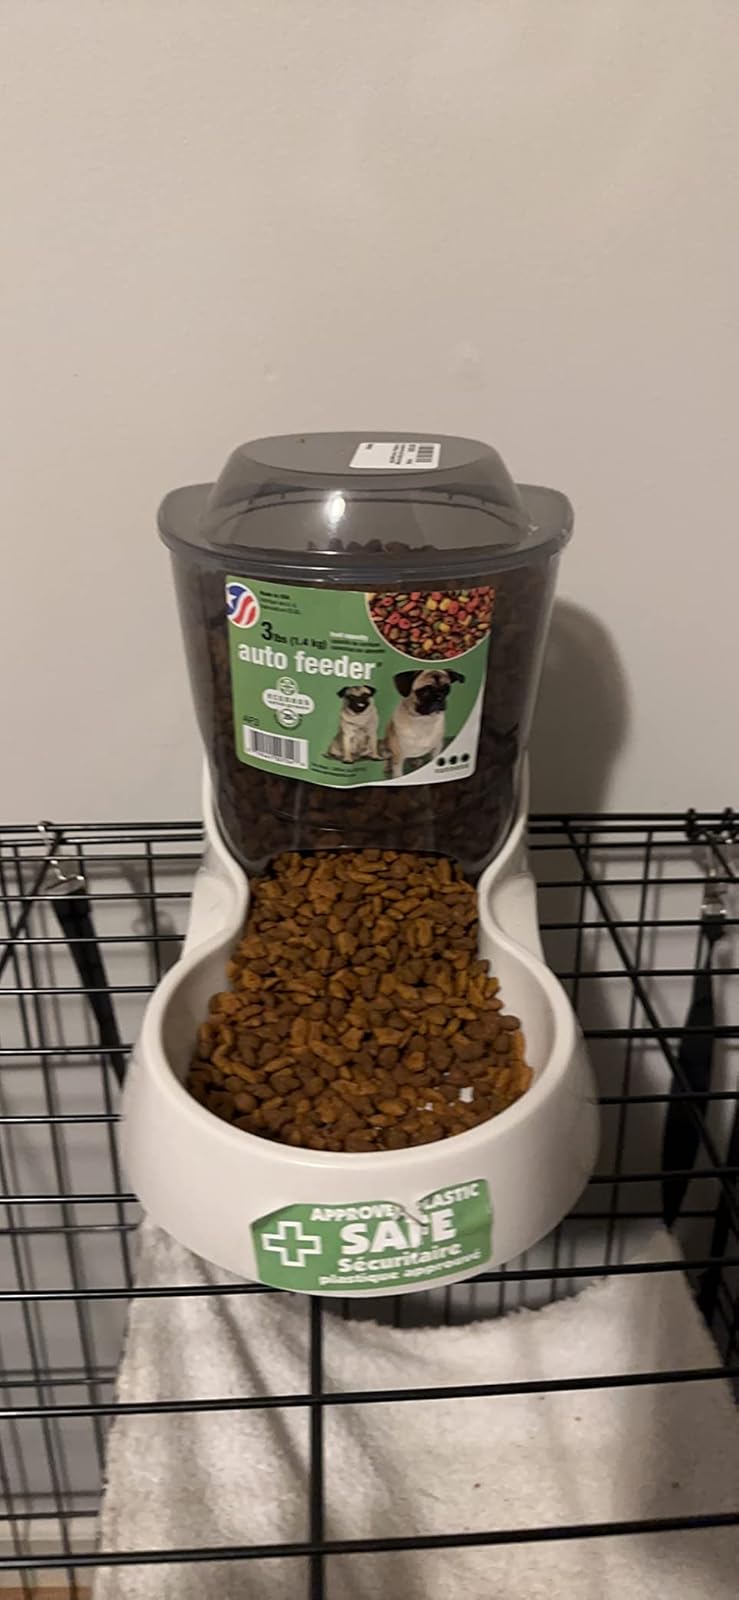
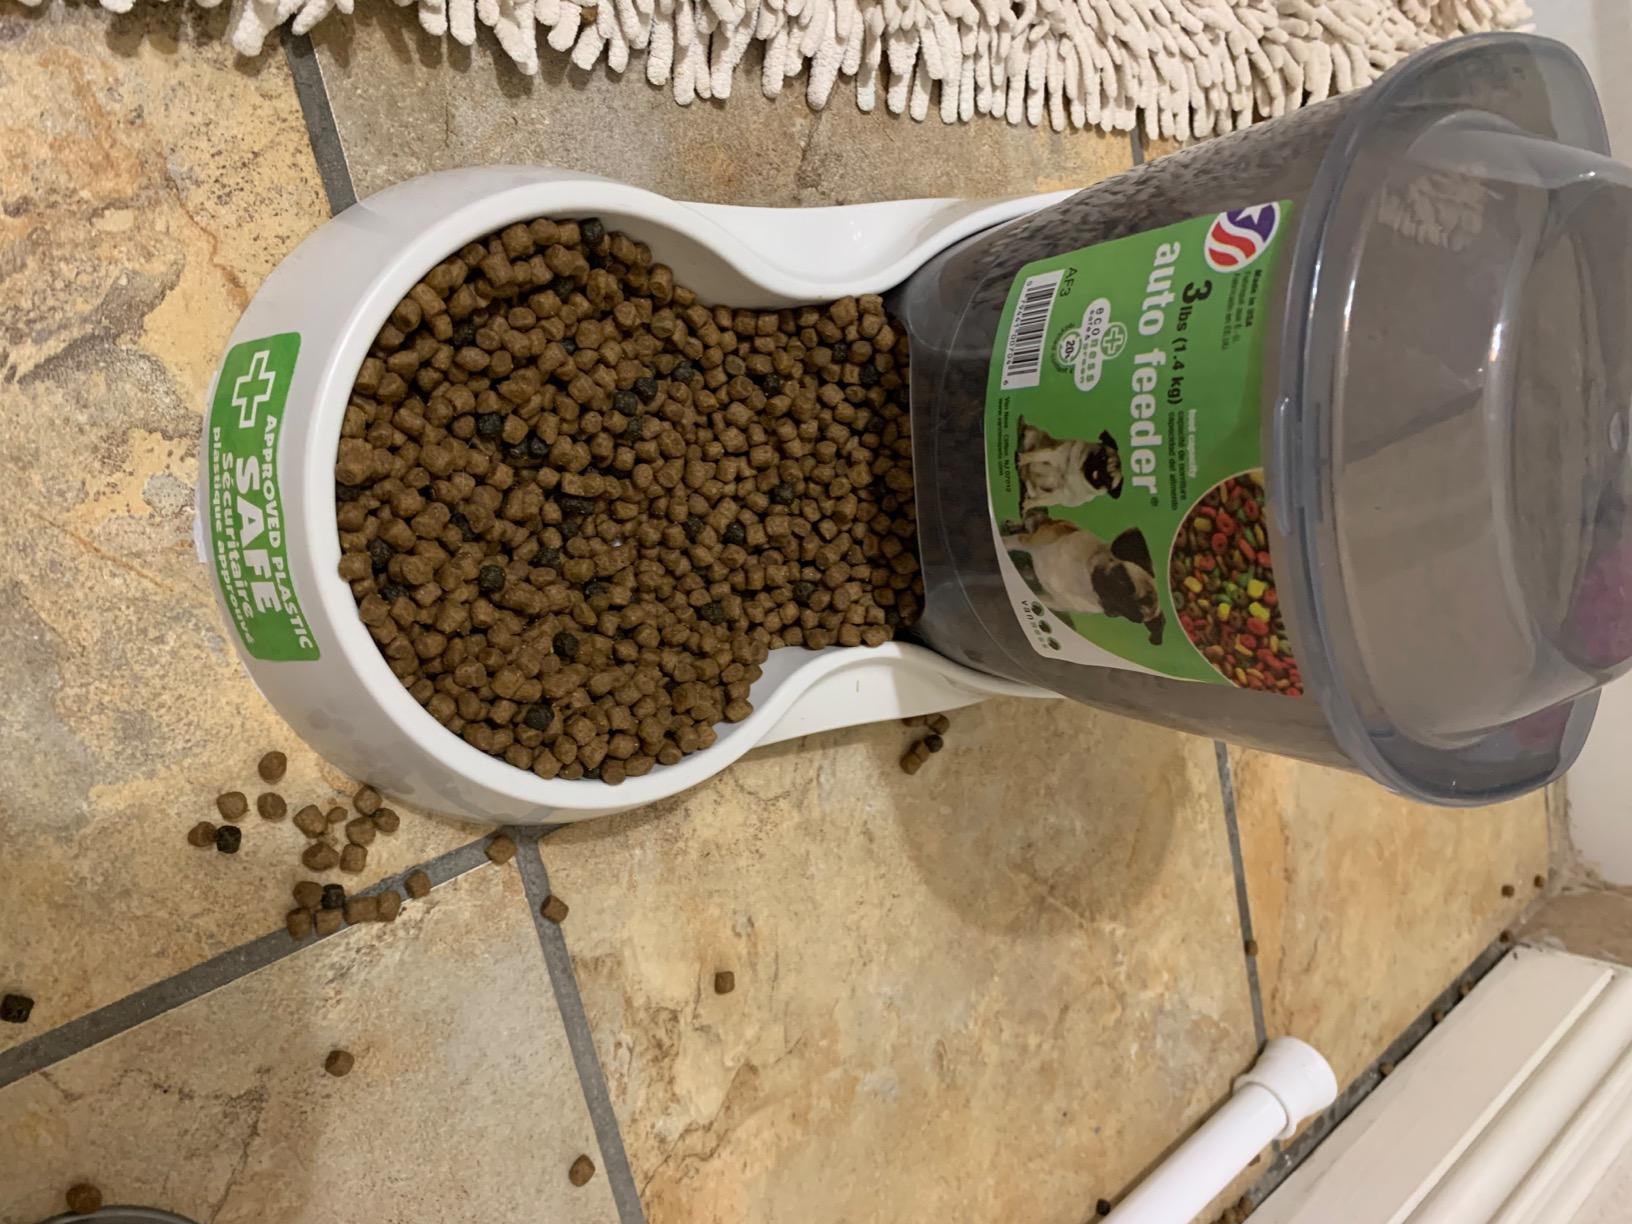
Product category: items_feeder
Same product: yes